Varadharaja Perumal Temple, Kanchipuram

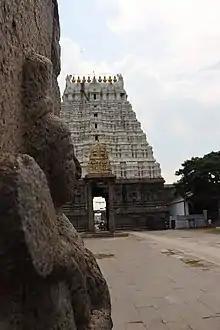
View of the "rajagopuram" from near a pillar at the entrance

There are inscriptions dated 1532 CE (record 544 of 1919) indicating the gift of number of villages made by Achutaraya. Vira Narasingaraya Saluva Nayaka who was directed by Achutaraya broke the royal order by giving more lands to Ekambaranathar temple than the Varadharaja Swamy temple against the instruction of an equal gift to either of the temples. Achutaraya on hearing this equally distributed the lands to both the temples. There is an inscription from the 13th century from the Hoysalas, indicating a gift of a crown to the presiding deity. During the 17th century, the temple was under the attacks from the Mughals, spearheaded by Aurangzeb. The deities of the temple were ported to Udayarpalayam in modern-day Tiruchirappalli district during 1688. It was only during 1710 that the situation was ripe for the deities to be returned. But the chieftain of Udayarpalayam opposed the move and only after the intervention of Paramahamsa Parivajakacharya Attan Jeer, the deities were returned. The event is commemorated as a festival in the temple.